Aprey

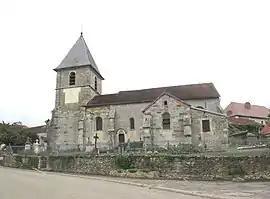
The church in Aprey

Aprey is a commune in the Haute-Marne department in the Grand Est region in northeastern France.